Eastern lowland gorilla

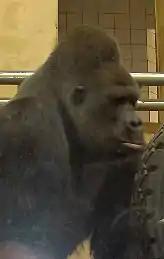
Male eastern lowland gorilla

Threats to the eastern lowland gorilla's survival include poaching, civil unrest, and the destruction of gorilla habitat through logging, mining, and agriculture.